Apostolos Armenakis

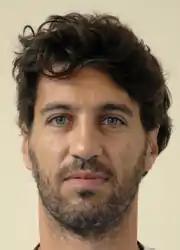
Portrait of Apostolos Armenakis

Apostolos Armenakis (born ) is a Greek male volleyball player. He was part of the Greece men's national volleyball team. On club level, he played in the first round of the 2024-25 season with Pegasus Polichni and then with Olympiacos Piraeus in Hellenic Volley League.